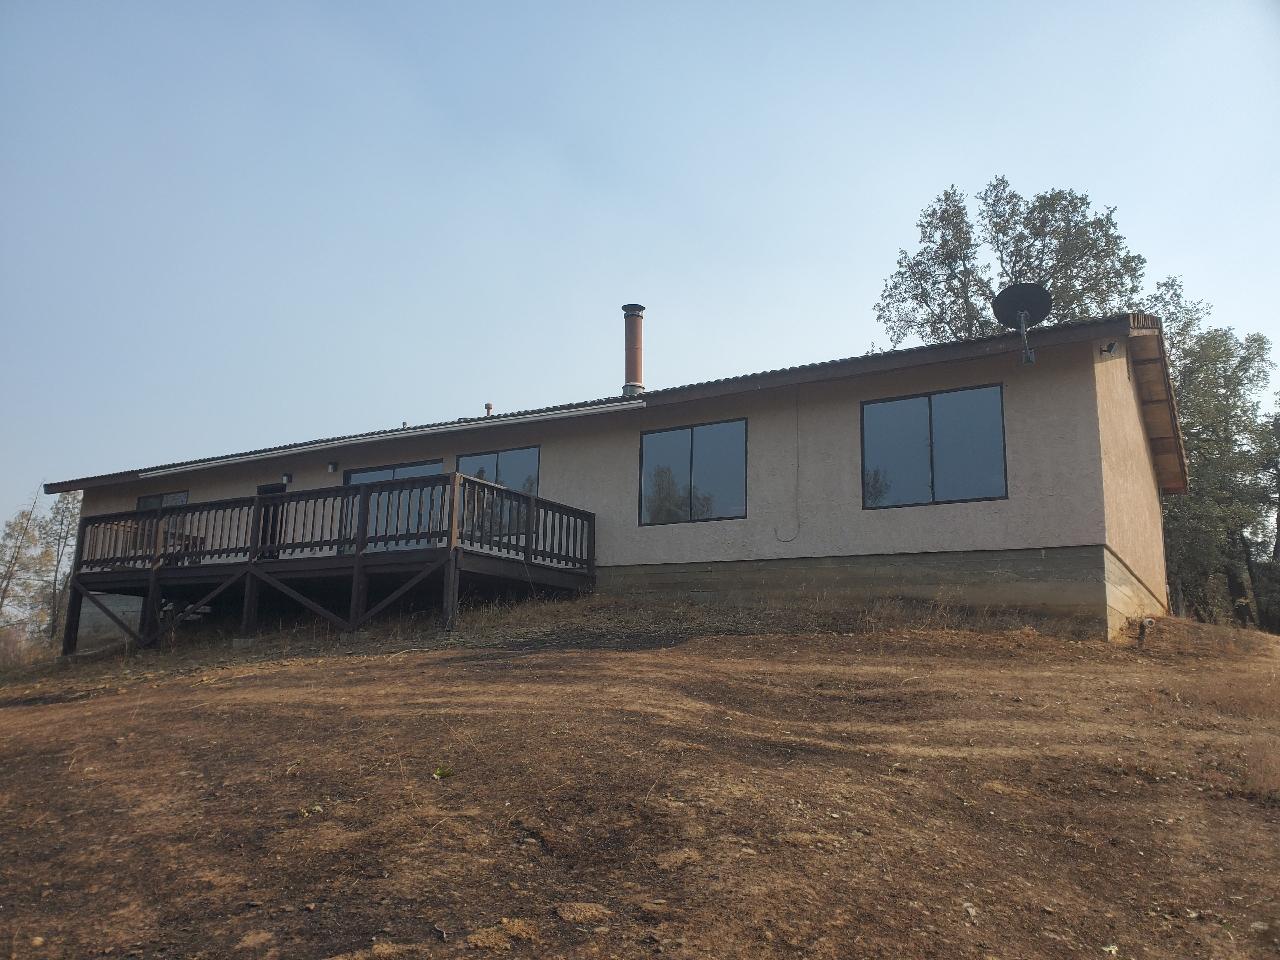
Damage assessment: no_damage